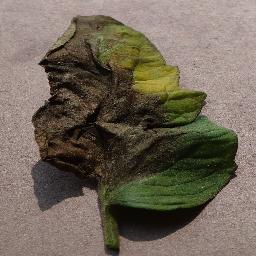
Label: Tomato___Late_blight